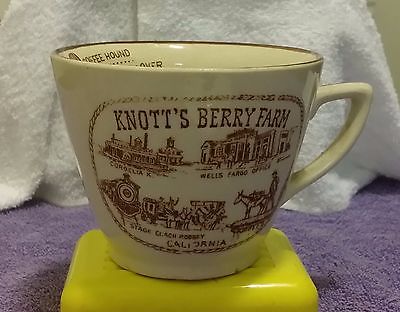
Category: mug